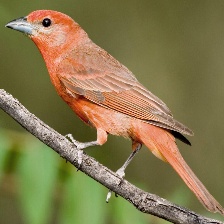
Species: HEPATIC TANAGER
Scientific name: PIRANGA FLAVA